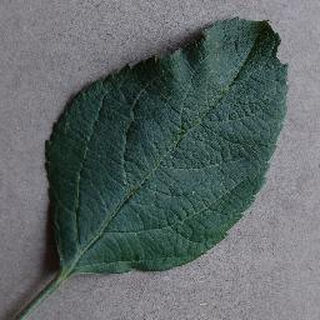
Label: healthy_apple